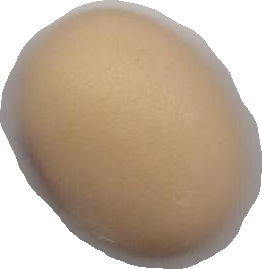
Variety: Anjasmoro